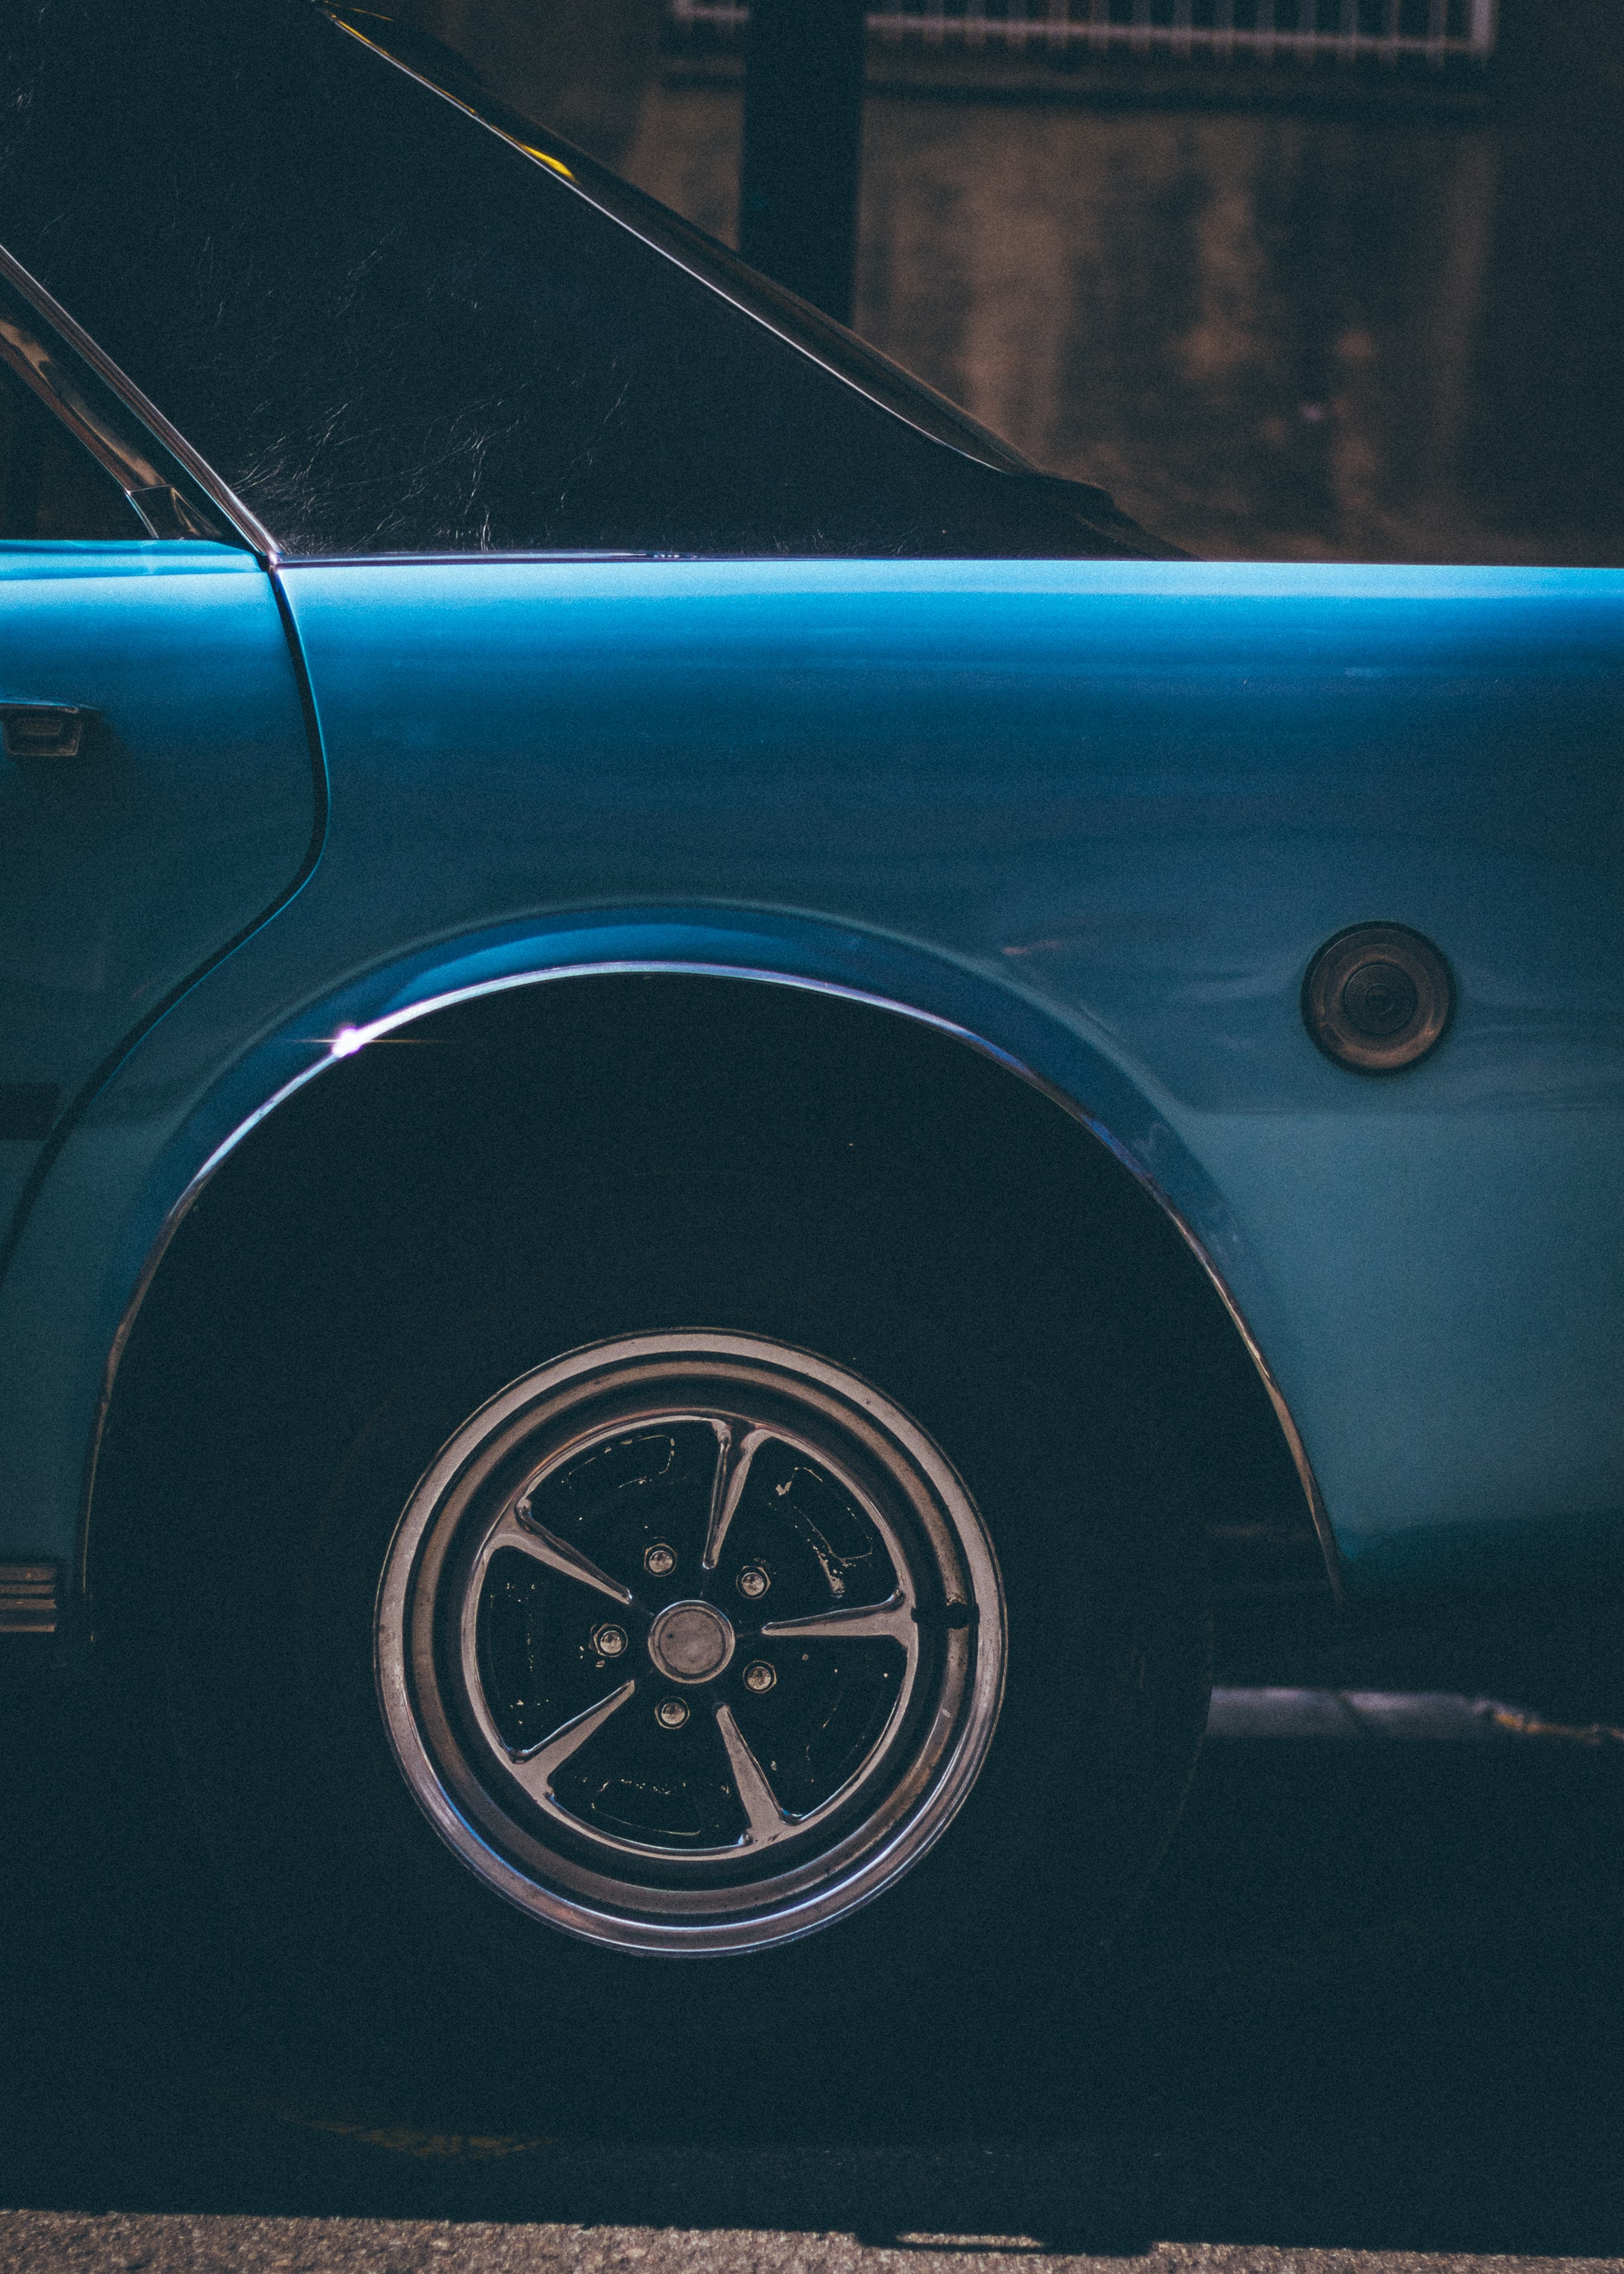
vehicle, car, vehicle door, blue, wheel, tire, automotive exterior, rim, automotive tire, automotive wheel system, auto part, fender, automotive design, electric blue, sedan, spoke, Tints and shades, tire care, coupe